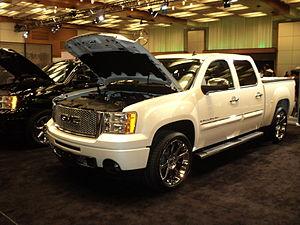
Callaway est une entreprise de préparation automobile américaine fondée en 1977 dans le Connecticut par l'ancien pilote de course Reeves Callaway. En plus de produire des voitures complètes basées sur des modèles existants, notamment des Chevrolet, Callaway conçoit et fabrique des pièces de tuning.